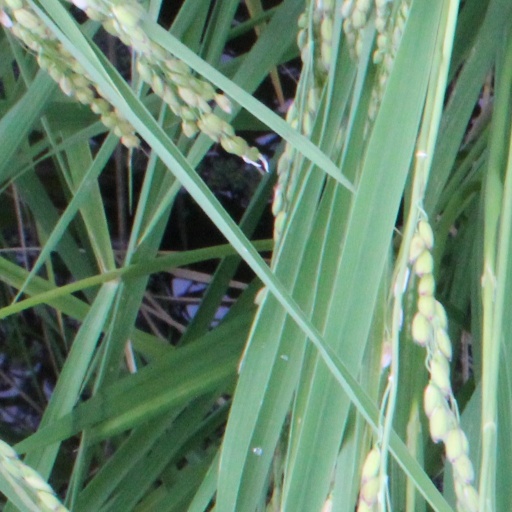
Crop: rice